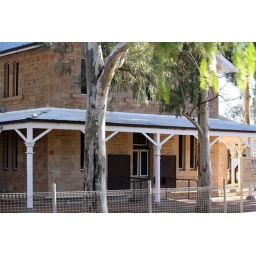
Old building in the main street